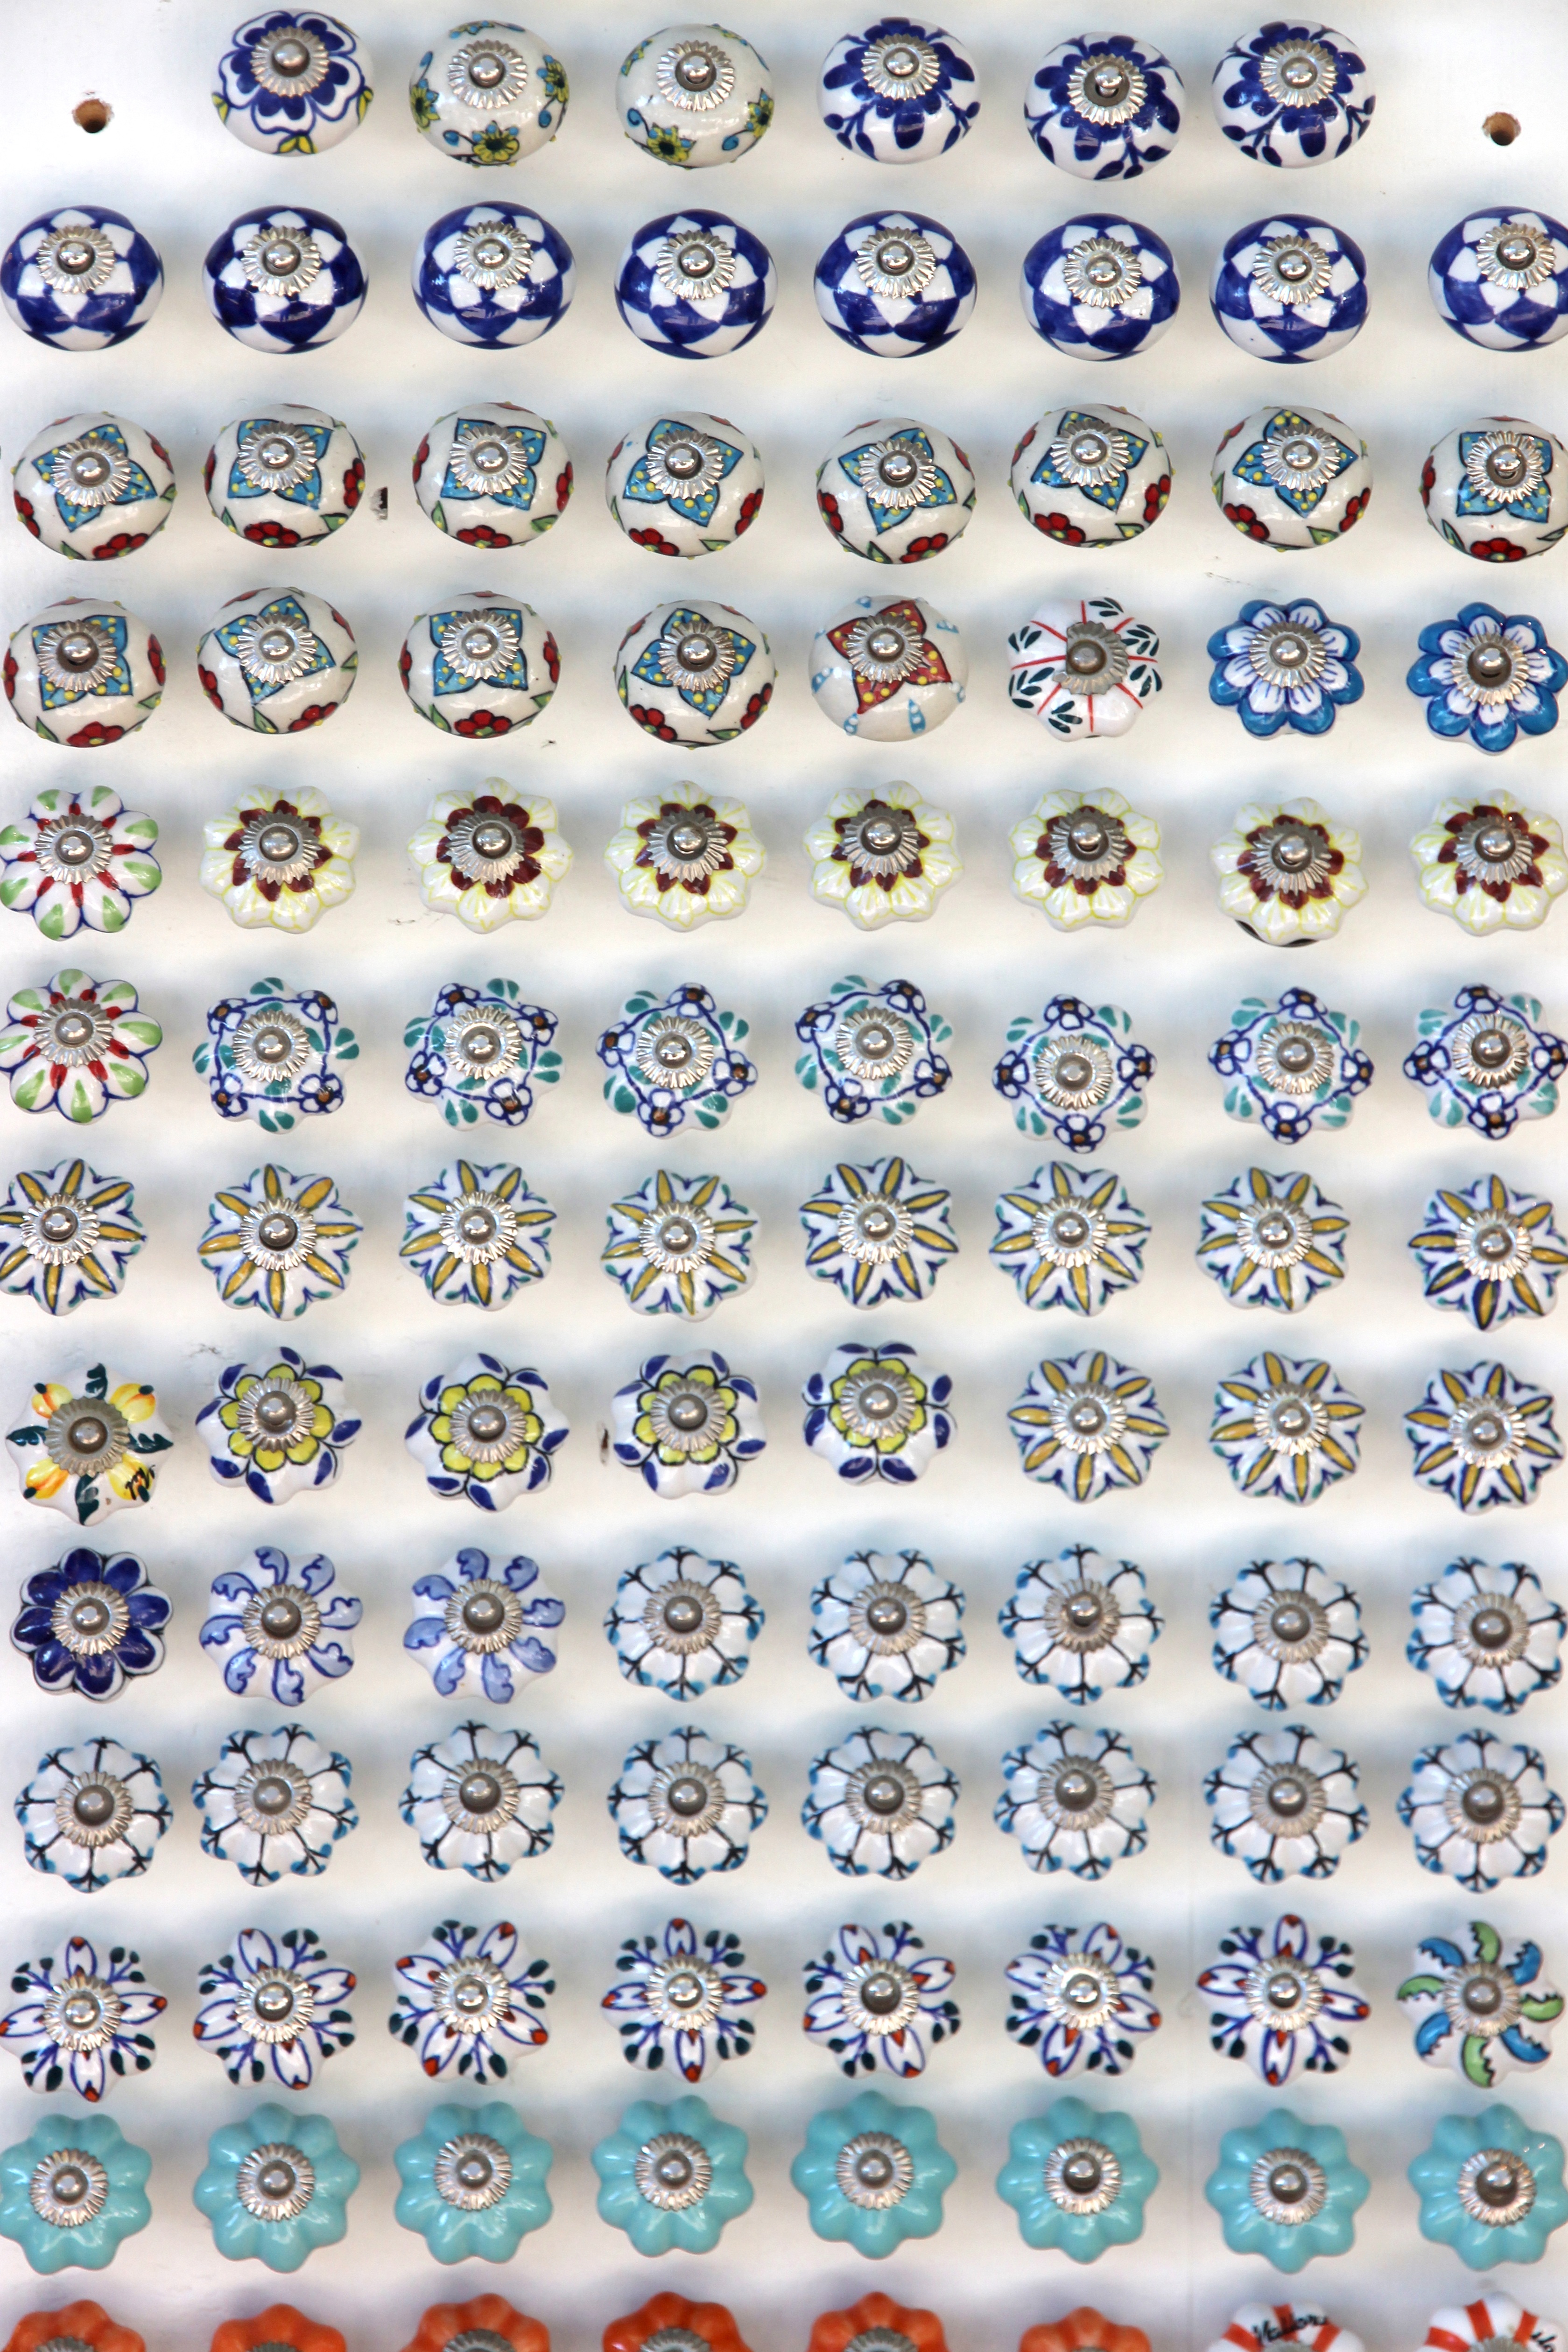
glass, blue, bead, circle, jewellery, art, handles, buttons, chest of drawers, fashion accessory, body jewelry